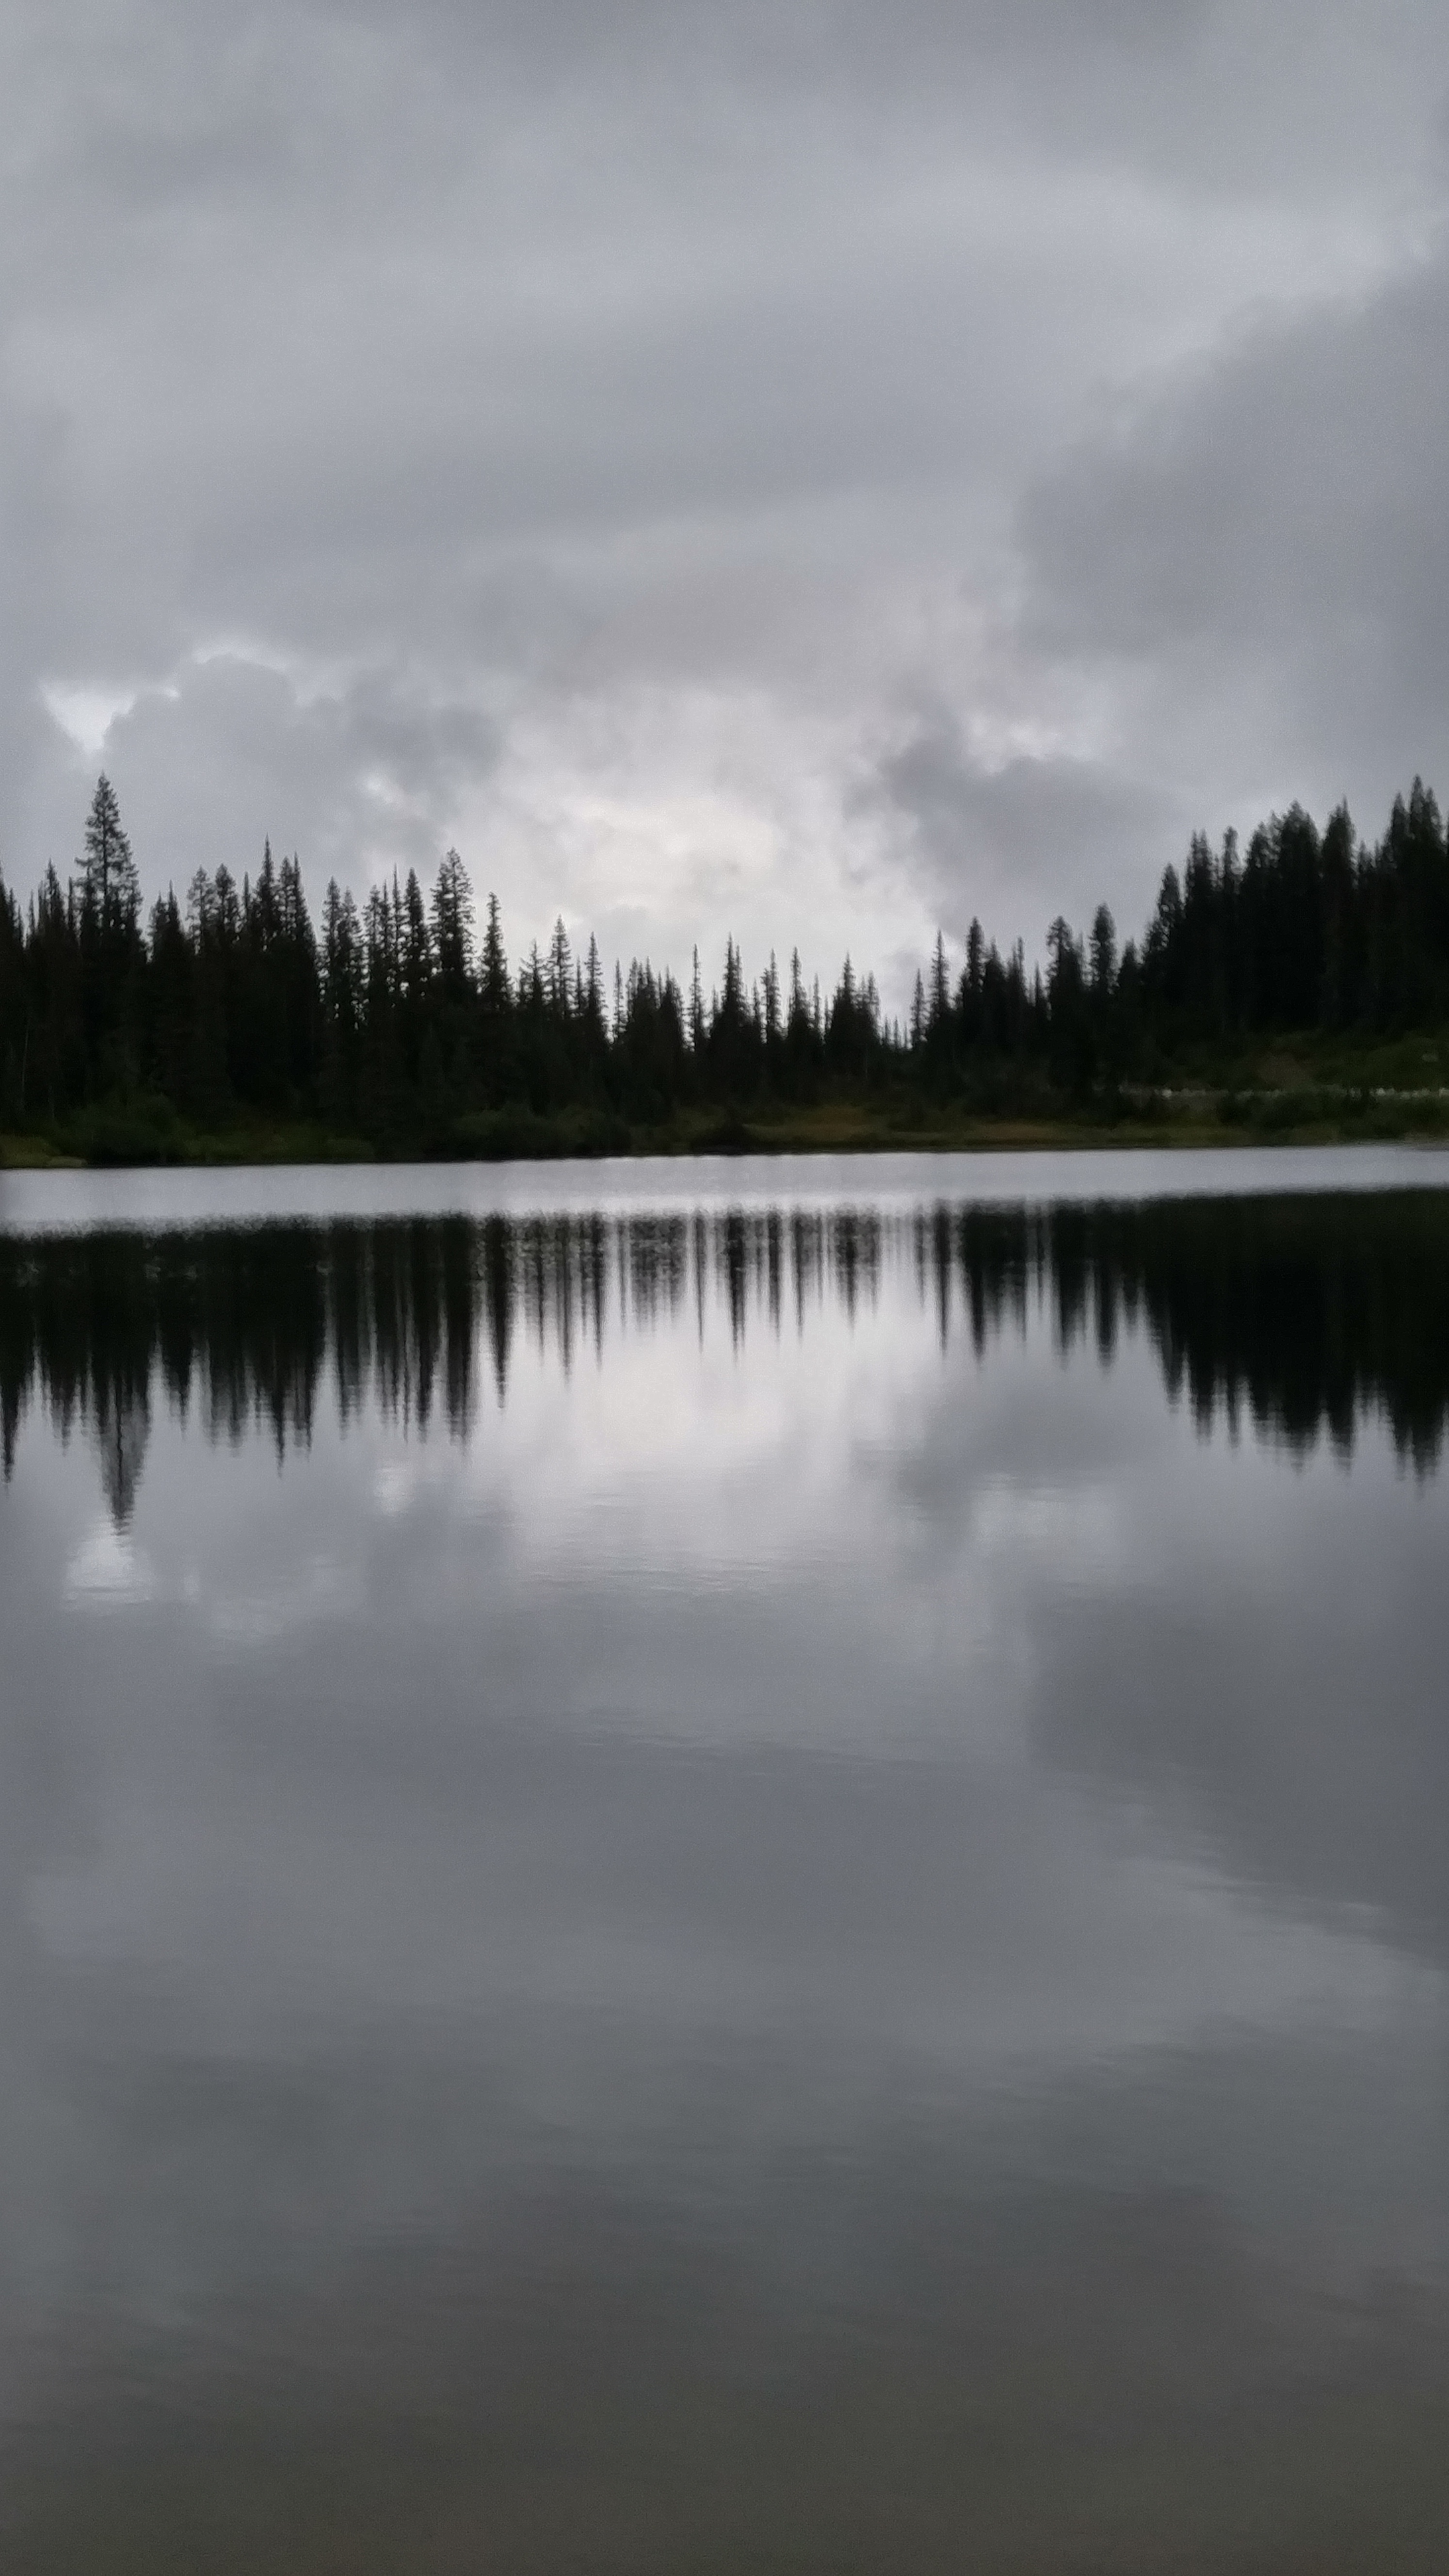
water, nature, marsh, cloud, fog, mist, morning, lake, dawn, river, pond, reflection, reservoir, body of water, wetland, loch, atmospheric phenomenon